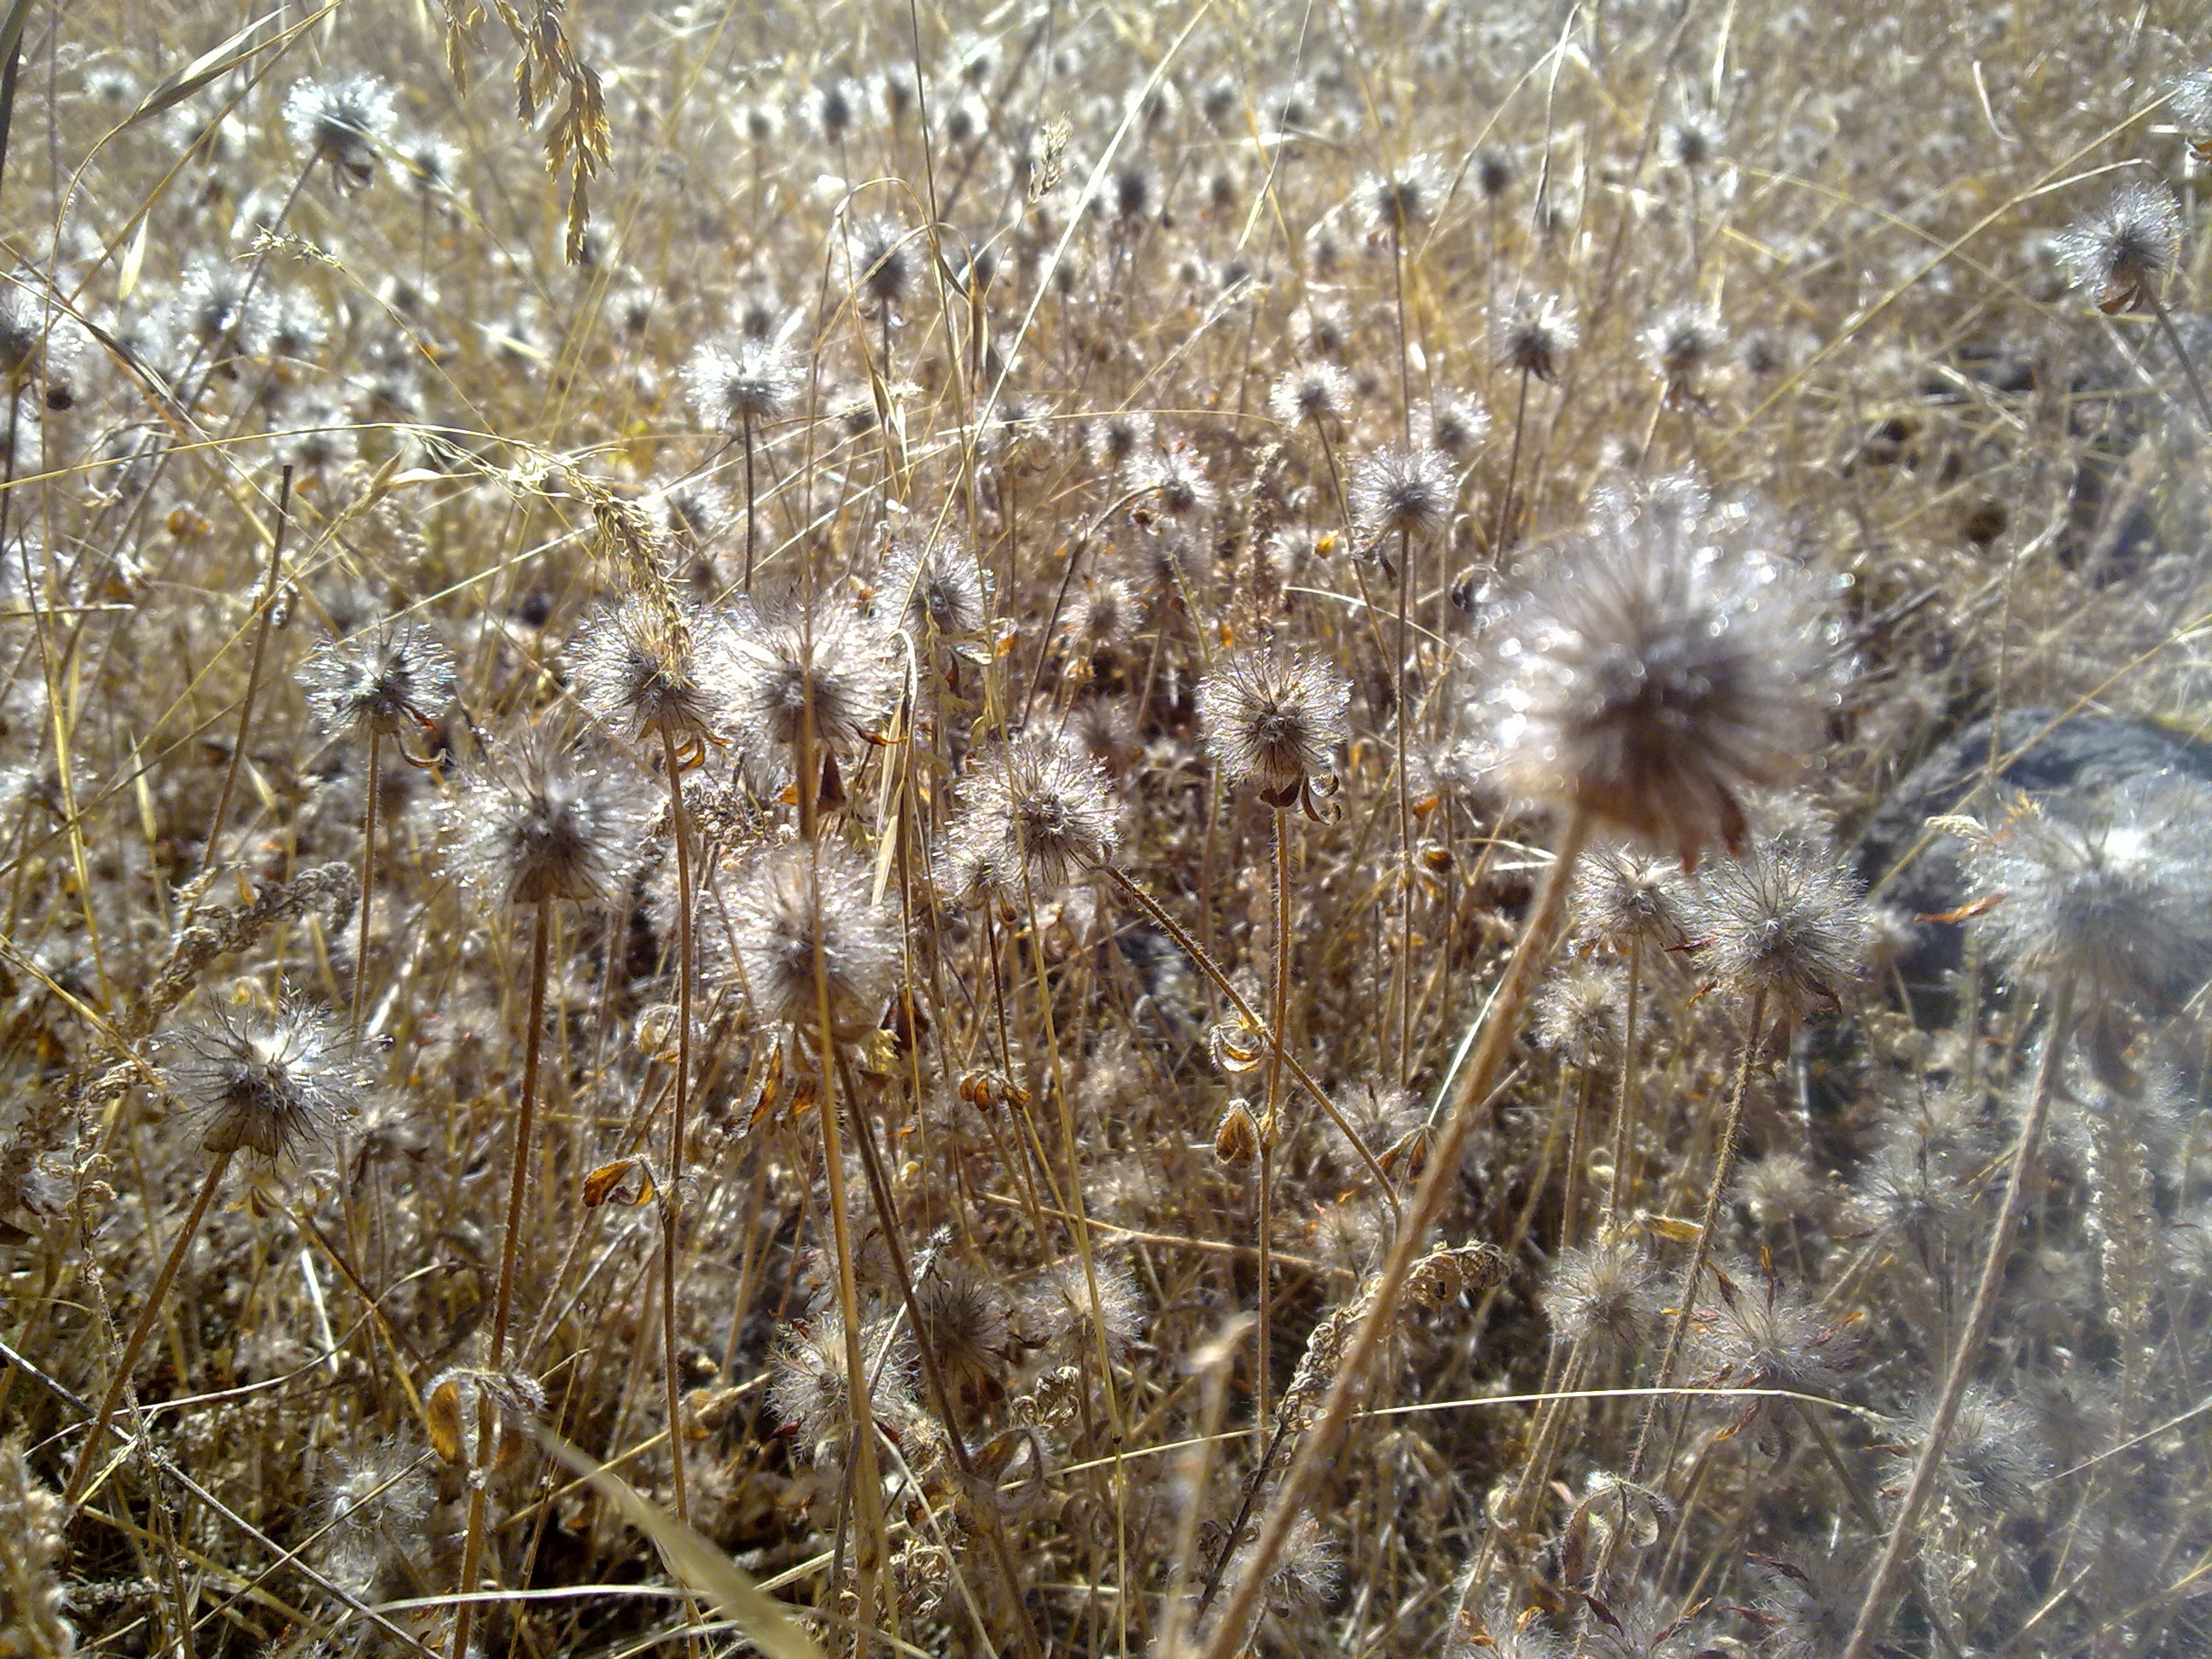
nature, grass, wilderness, branch, winter, plant, field, sunlight, seed, round, flower, frost, summer, dry, fluffy, small, autumn, park, yellow, flora, close up, leaves, weeds, dried grass, macro photography, flowering plant, seed head, grass family